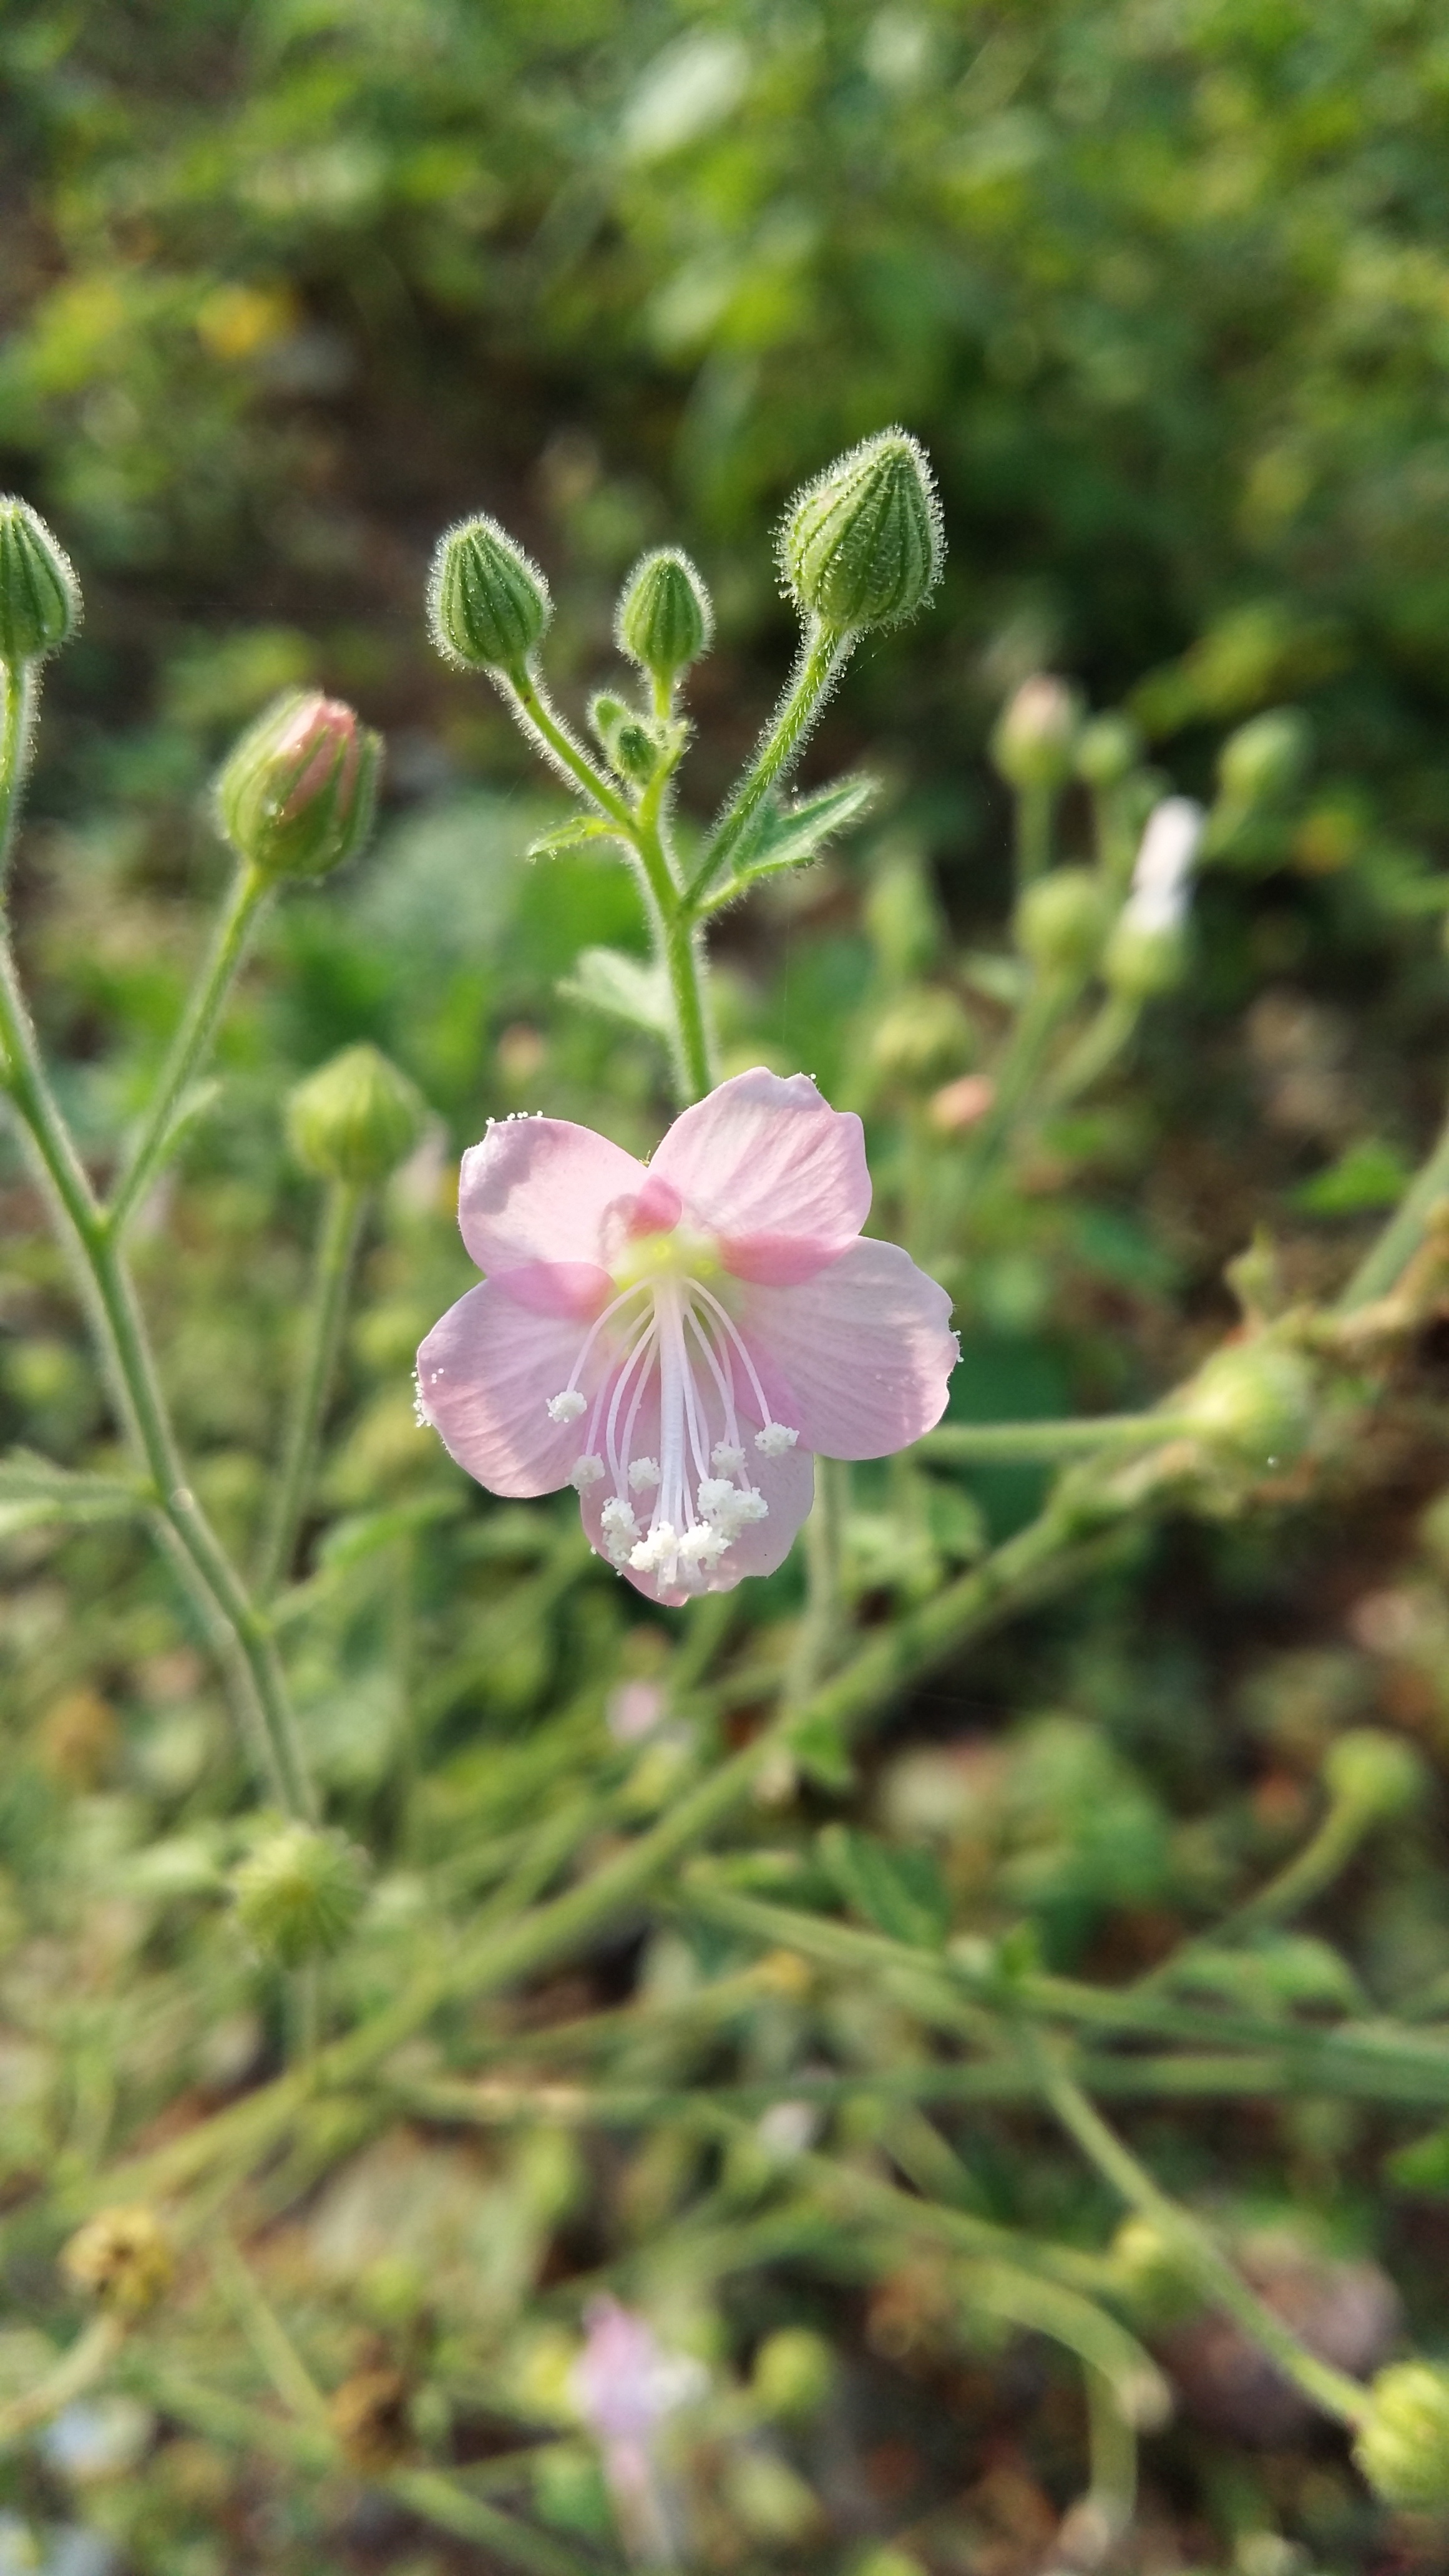
nature, blossom, plant, meadow, flower, herb, produce, botany, pink, flora, wildflower, geranium, evening primrose, flowering plant, nature abstract, land plant, pink family